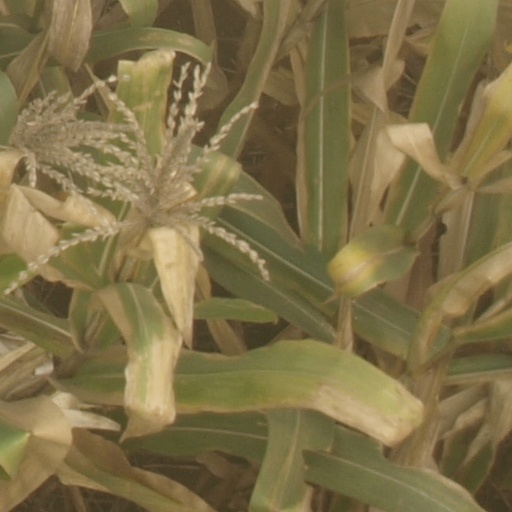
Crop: maize; corn